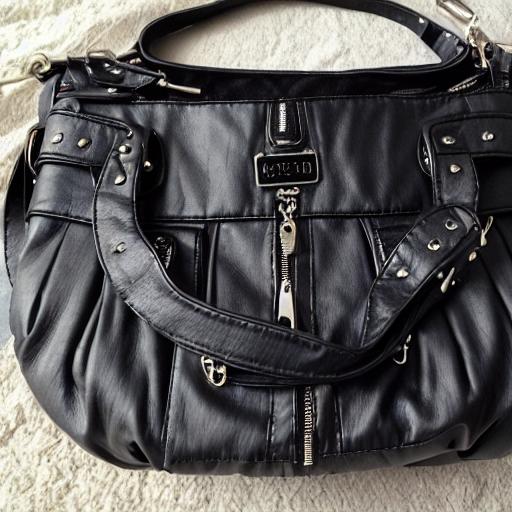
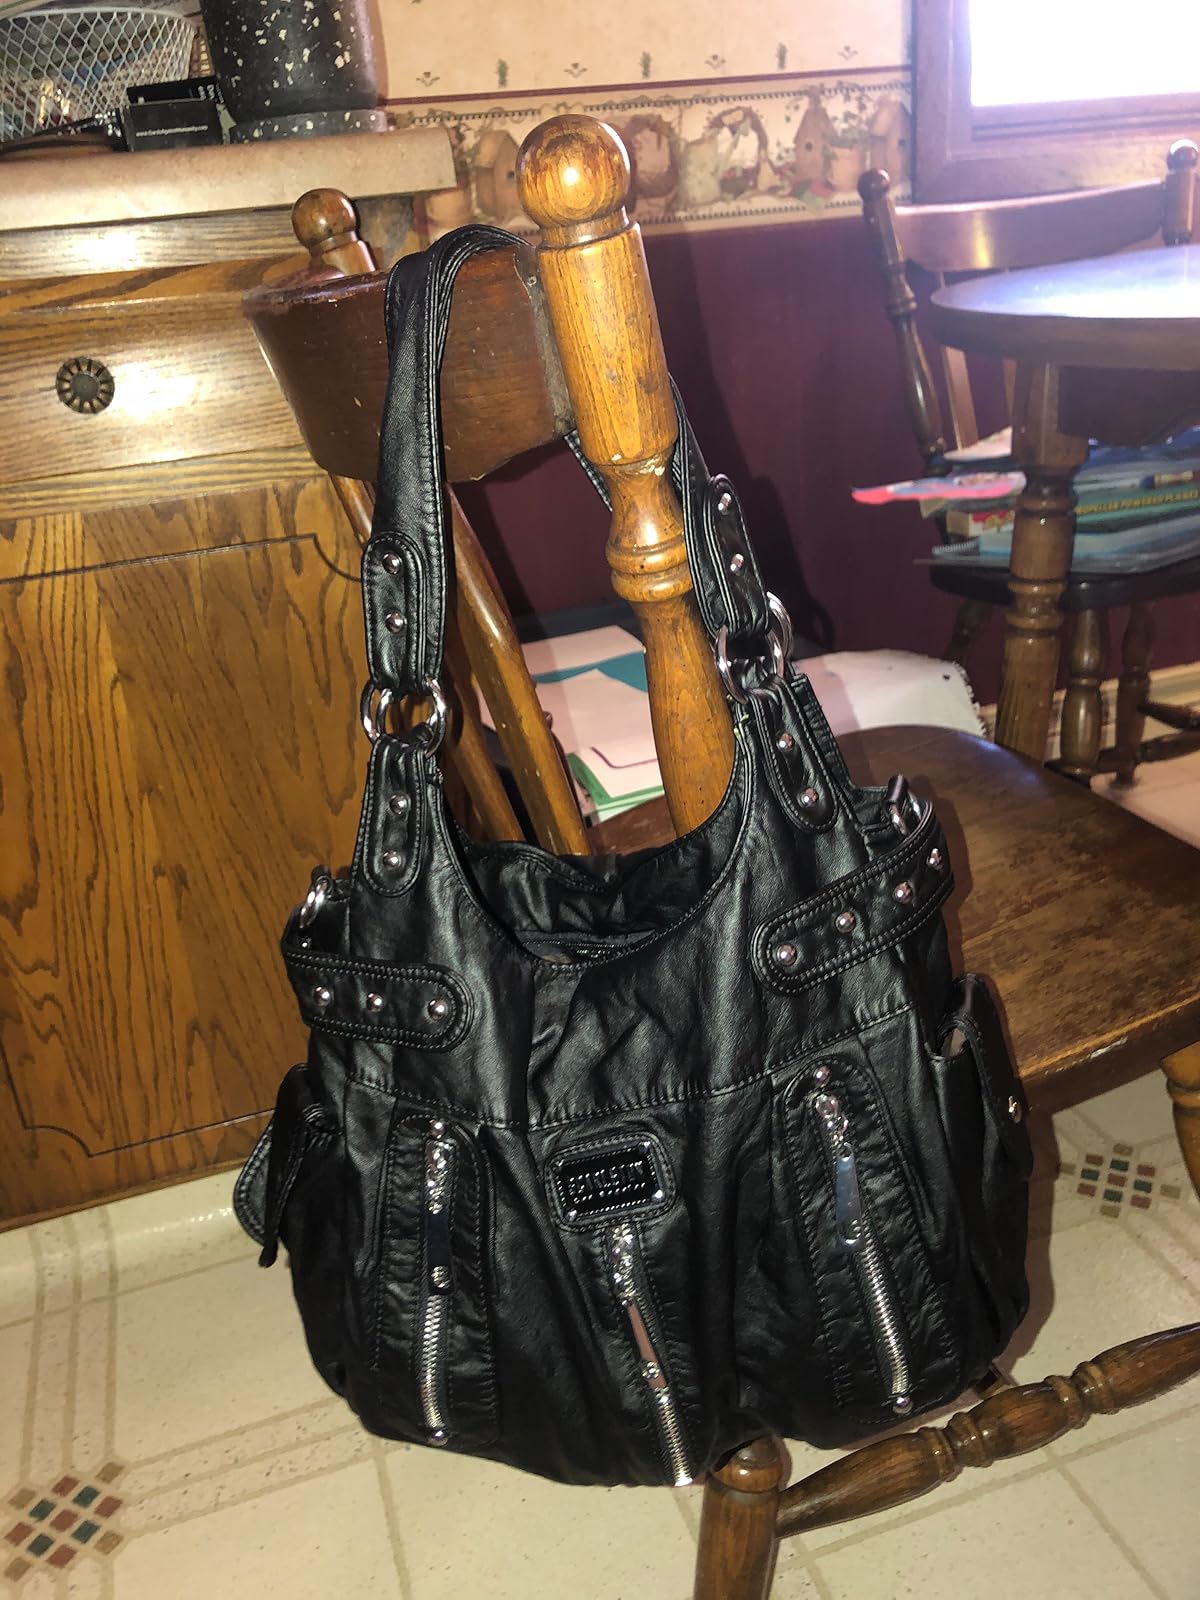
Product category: accessories_handbag
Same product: no